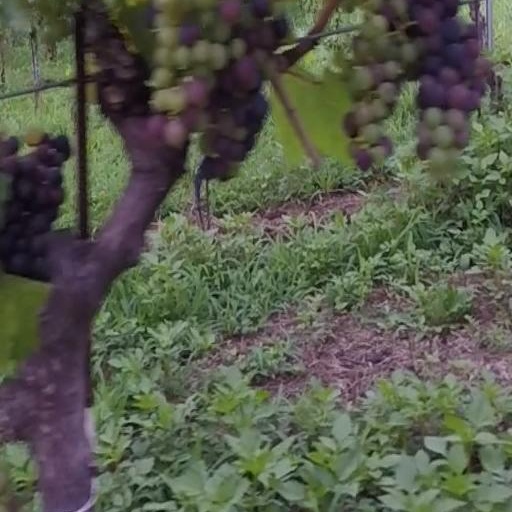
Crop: grape